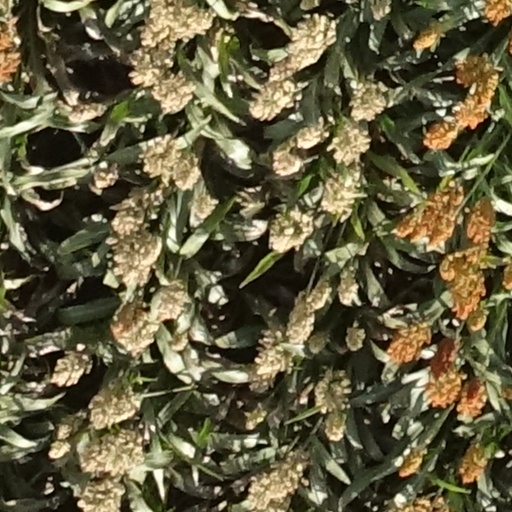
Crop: sorghum